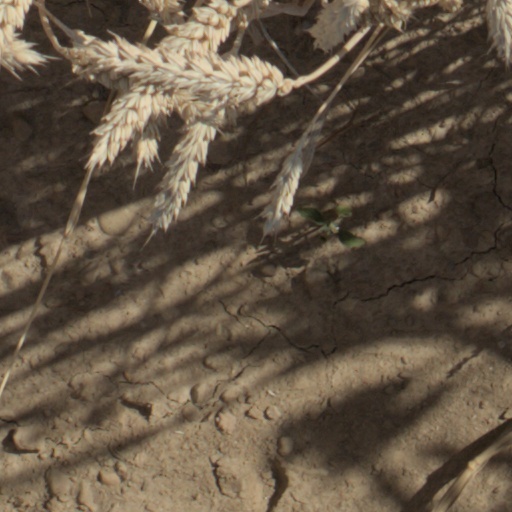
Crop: wheat